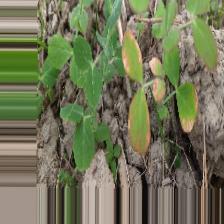
Label: Ascochyta blight